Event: Nepal Earthquake
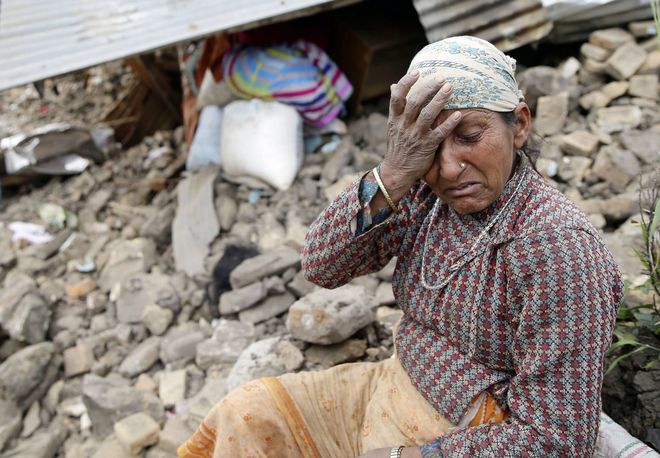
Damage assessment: damage